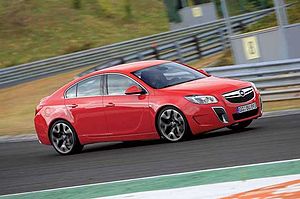
Opel Insignia / Opel Insignia A (2008−2017) / Motorer
Opel Insignia OPC (2009−)
Opel Insignia er en stor mellemklassebil fra Opel. Modellen kom første gang på markedet i 2008 som efterfølger for Opel Vectra C.